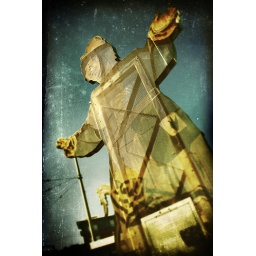
165/365. a rusty old monument in my neighborhood commemorating a simpler, more carefree time in the city